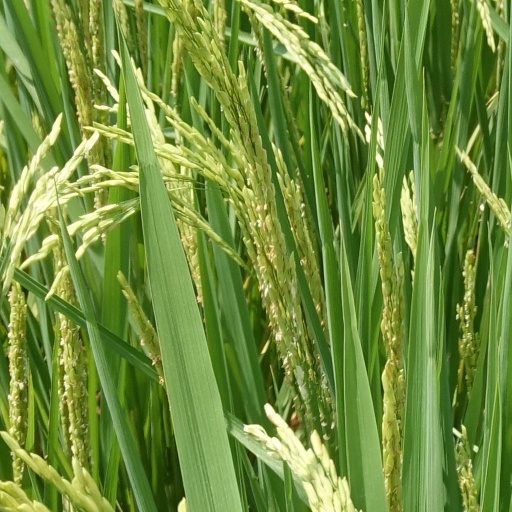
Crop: rice